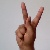
The image shows a hand gesture representing the letter 'K' in Indian Sign Language.